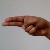
The image shows a hand gesture representing the letter 'H' in Indian Sign Language.